Gravikord

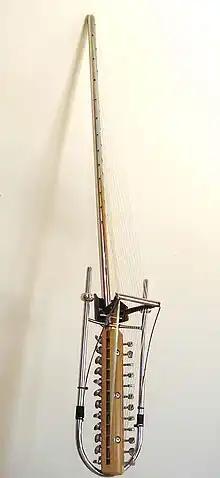
Signature Series Gravikord

The Gravikord is a 24 string electric double bridge-harp invented by Robert Grawi in 1984, which is closely related to both the West African kora and the mbira. It was designed to employ a separated double tonal array structure making it possible to easily play cross-rhythms in a polyrhythmic musical style in a modern electro-acoustic instrument. The Gravi-kora is a similar instrument, also developed by Grawi, which is tuned identically to a traditional 21 string kora.